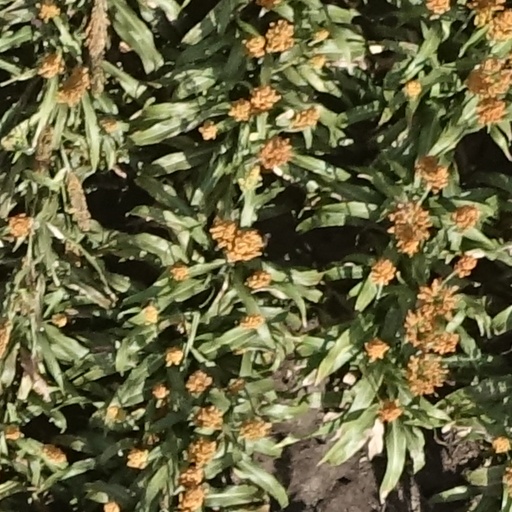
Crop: sorghum